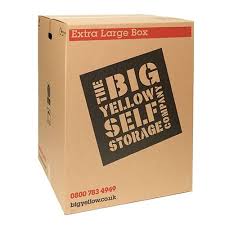
Waste category: cardboard